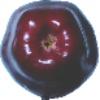
Label: red_delicious_apple